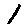
Label: 1